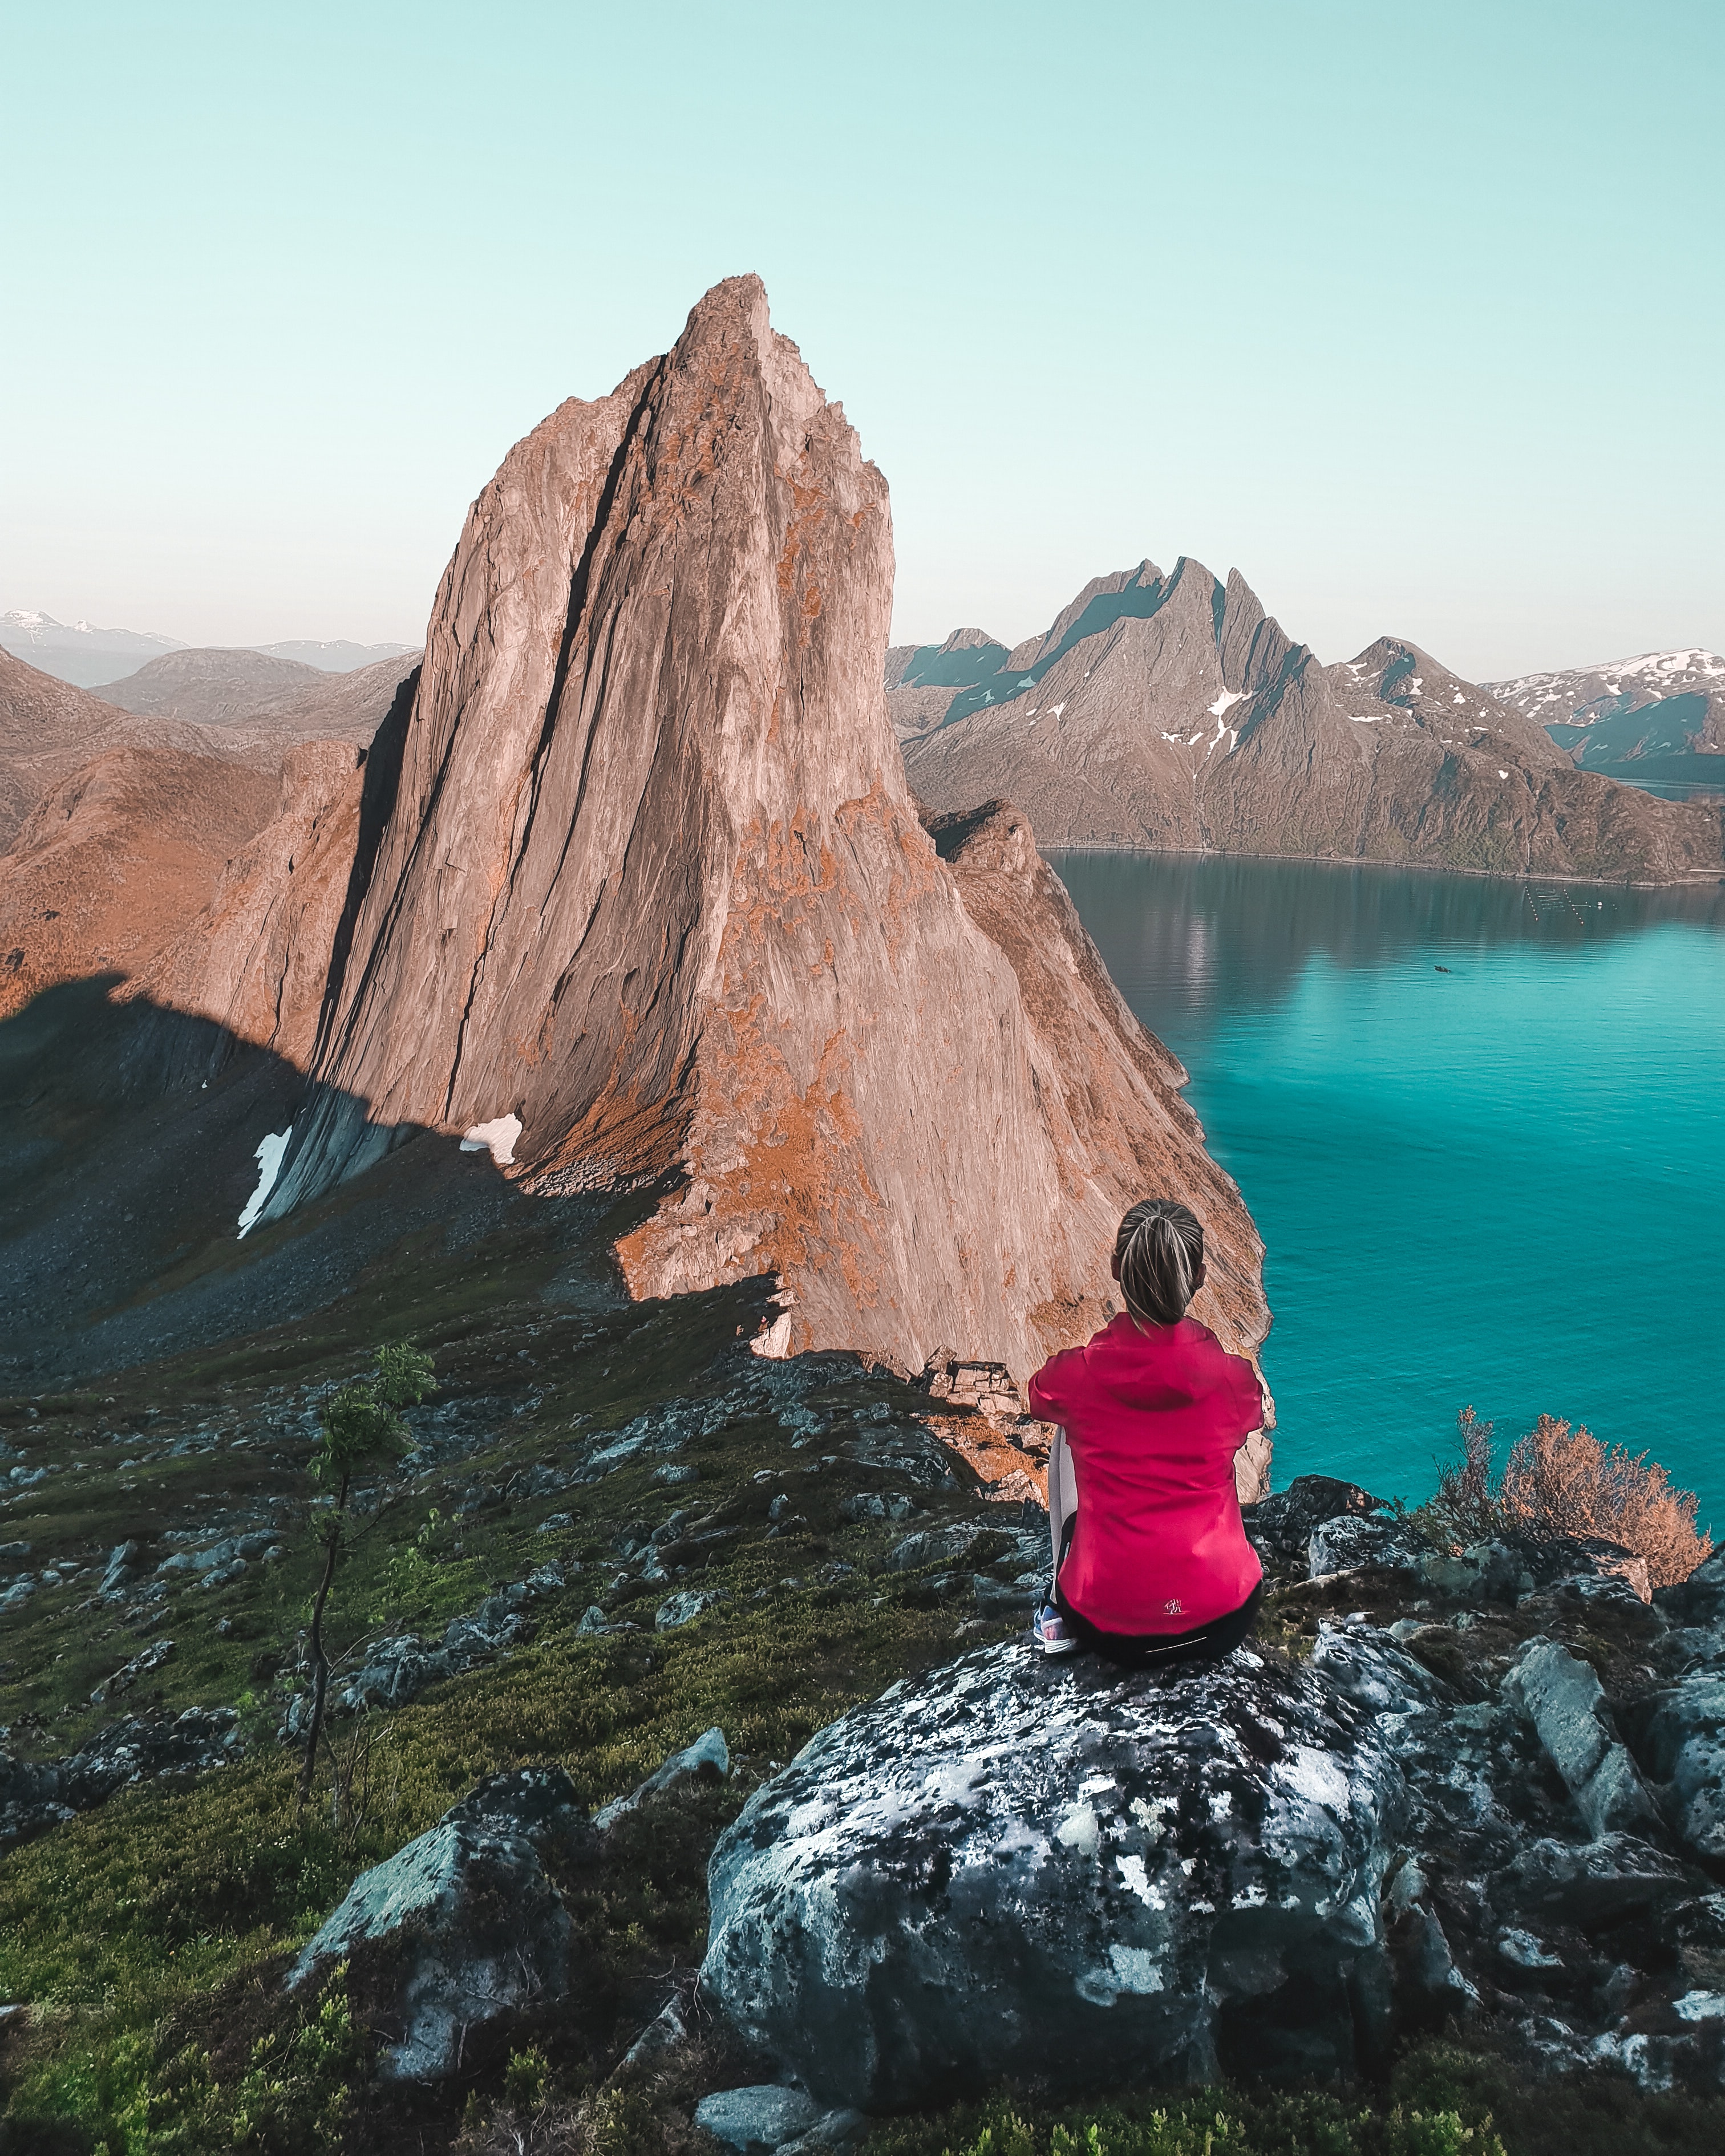
mountainous landforms, mountain, wilderness, rock, sky, mountain range, tourism, lake, fjord, vacation, alps, glacial landform, glacial lake, landscape, adventure, recreation, leisure, ridge, national park, reflection, coastal and oceanic landforms, hill, cliff, sea, fell, formation, klippe, travel, coast, terrain